Loriot

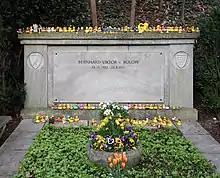
Gravestone of Loriot at Friedhof Heerstraße, Charlottenburg-Wilmersdorf, Berlin. Visitors have left rubber ducks on it in a tribute to one of Loriot's best-known sketches.

As a director, Loriot staged the operas "Martha" (Staatsoper Stuttgart, 1986) and "Der Freischütz" (Ludwigsburg, 1988). In 1983 Radio Bremen produced the broadcast "Loriot's 60th birthday" for the broadcast station ARD on the occasion of Loriot's 60th birthday. In 1988 he received the Bavarian Film Award, Special Prize, and in 1993 the Bavarian Film Award, Honorary Award.